Hooks Mills, West Virginia

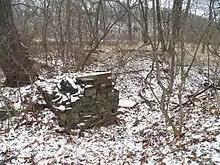
Remains of Hook's Mill

Today, Hooks Mills is served by the Yellow Spring post office. The inn, the blacksmith's house, and the miller's house all remain as private residences.